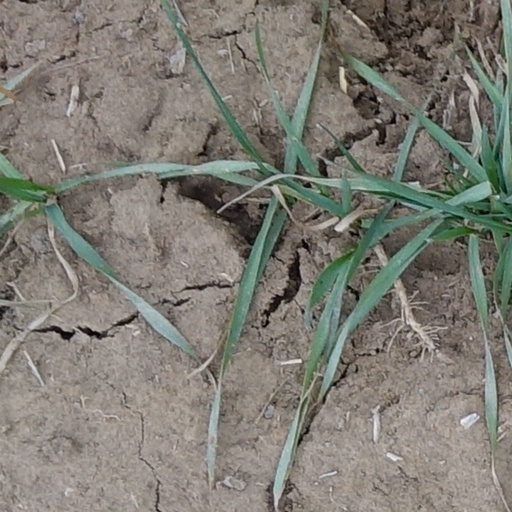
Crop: wheat